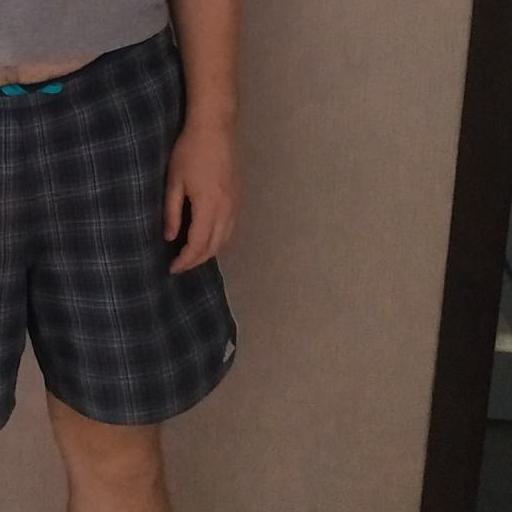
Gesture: no_gesture